Medicago marina

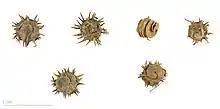
"Medicago marina" - MHNT

Medicago marina is a plant species of the genus "Medicago". It is native to the Mediterranean basin but is found worldwide. It forms a symbiotic relationship with the bacterium "Sinorhizobium meliloti", which is capable of nitrogen fixation. Common names include coastal medick and sea medick.